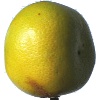
Label: Pomelo Sweetie 1